Finger Lakes Trail

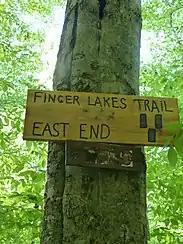

The FLT is primarily designated as a footpath only trail. The main trail (FLT) is long and extends from the New York-Pennsylvania border from Allegany State Park in southwestern New York to the Catskill Forest Preserve in eastern New York. There is an additional 400+ miles (643+ km) of branch and loop segments that branch off the main FLT—six branch trails and several loop and side trails. The FLT is part of the 4,800 mile North Country National Scenic Trail (NCNST) and affiliates with the North Country Trail Association as a partner organization. The NCNST uses approximately 424 miles of the FLT as it crosses New York from Allegany State Park and into Madison County.